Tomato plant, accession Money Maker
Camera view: horizontal (90 deg, fisheye); turntable rotation: 270 degrees
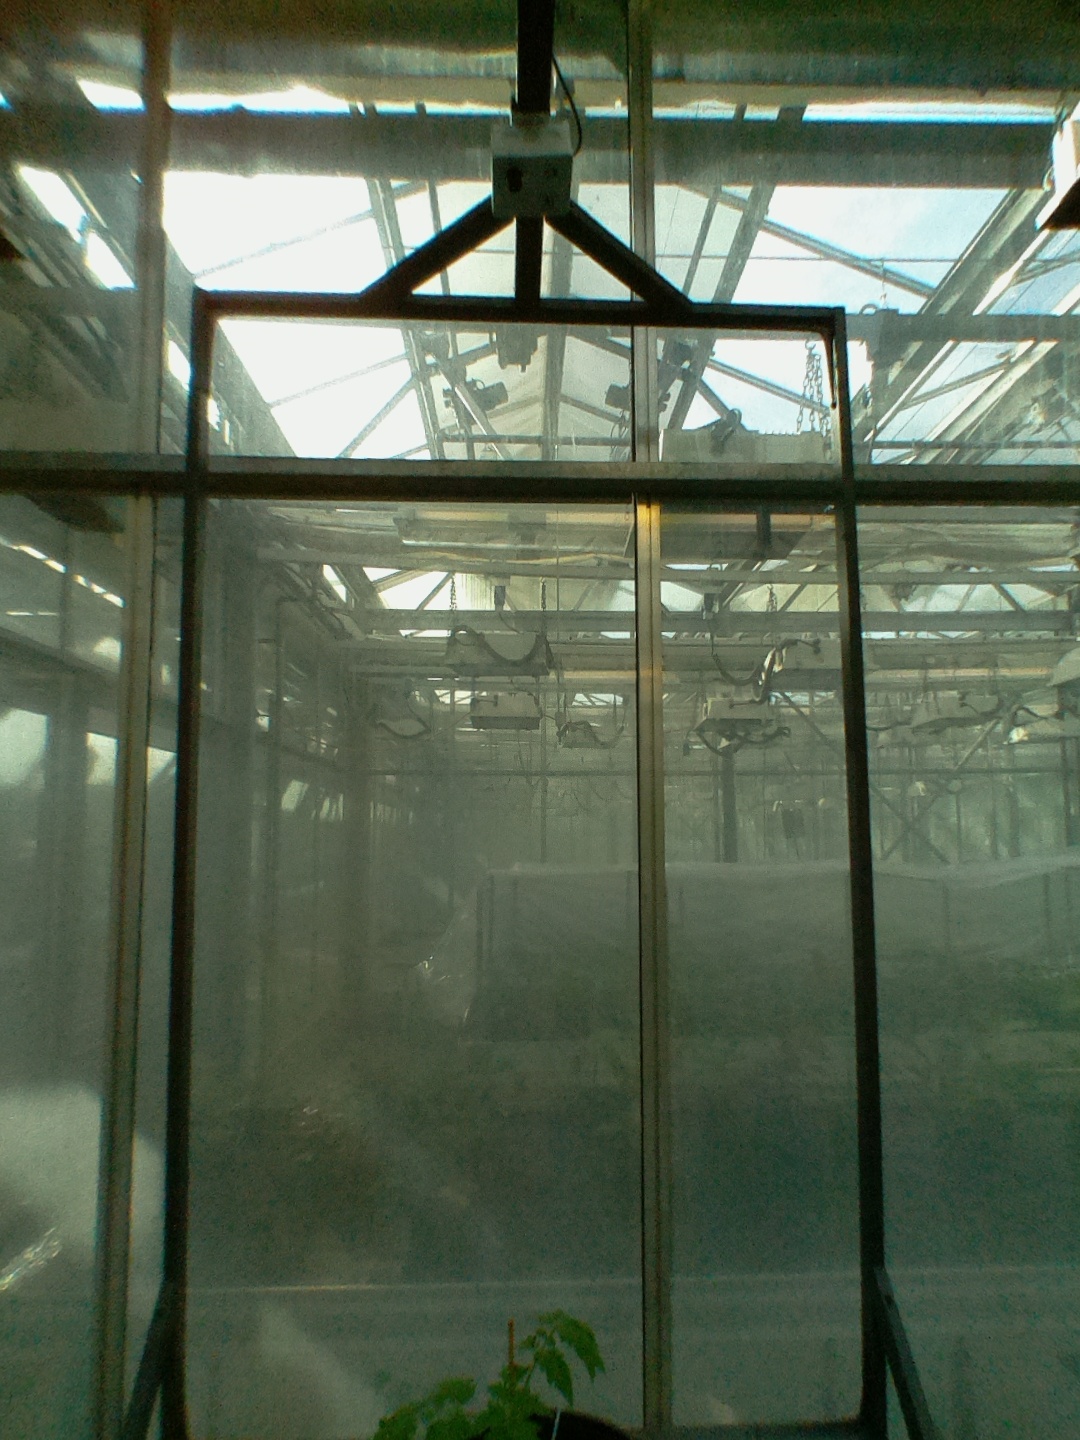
BBCH growth stage 13: 6 of true leaves visible